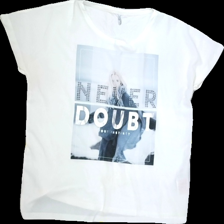
View: front
Type: T-shirt
Category: Ladies
Brand: Only
Colors: White, Blue, Grey, Black, Multicolor
Material: 95%polyester 5%elastane
Pattern: Other
Cut: Regular, C-collar
Size: L
Season: Spring
Stains: Major
Price range: <50
Recommended usage: Export